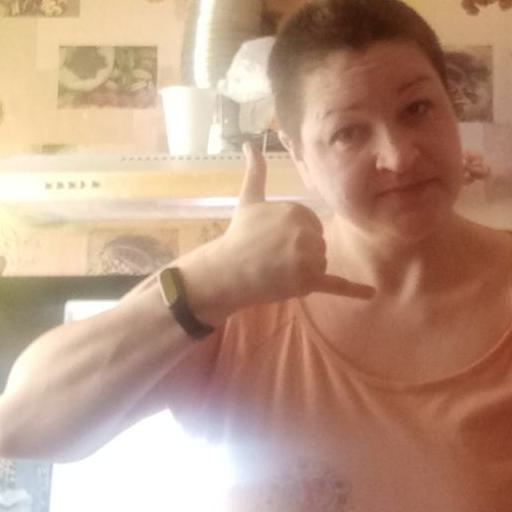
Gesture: call